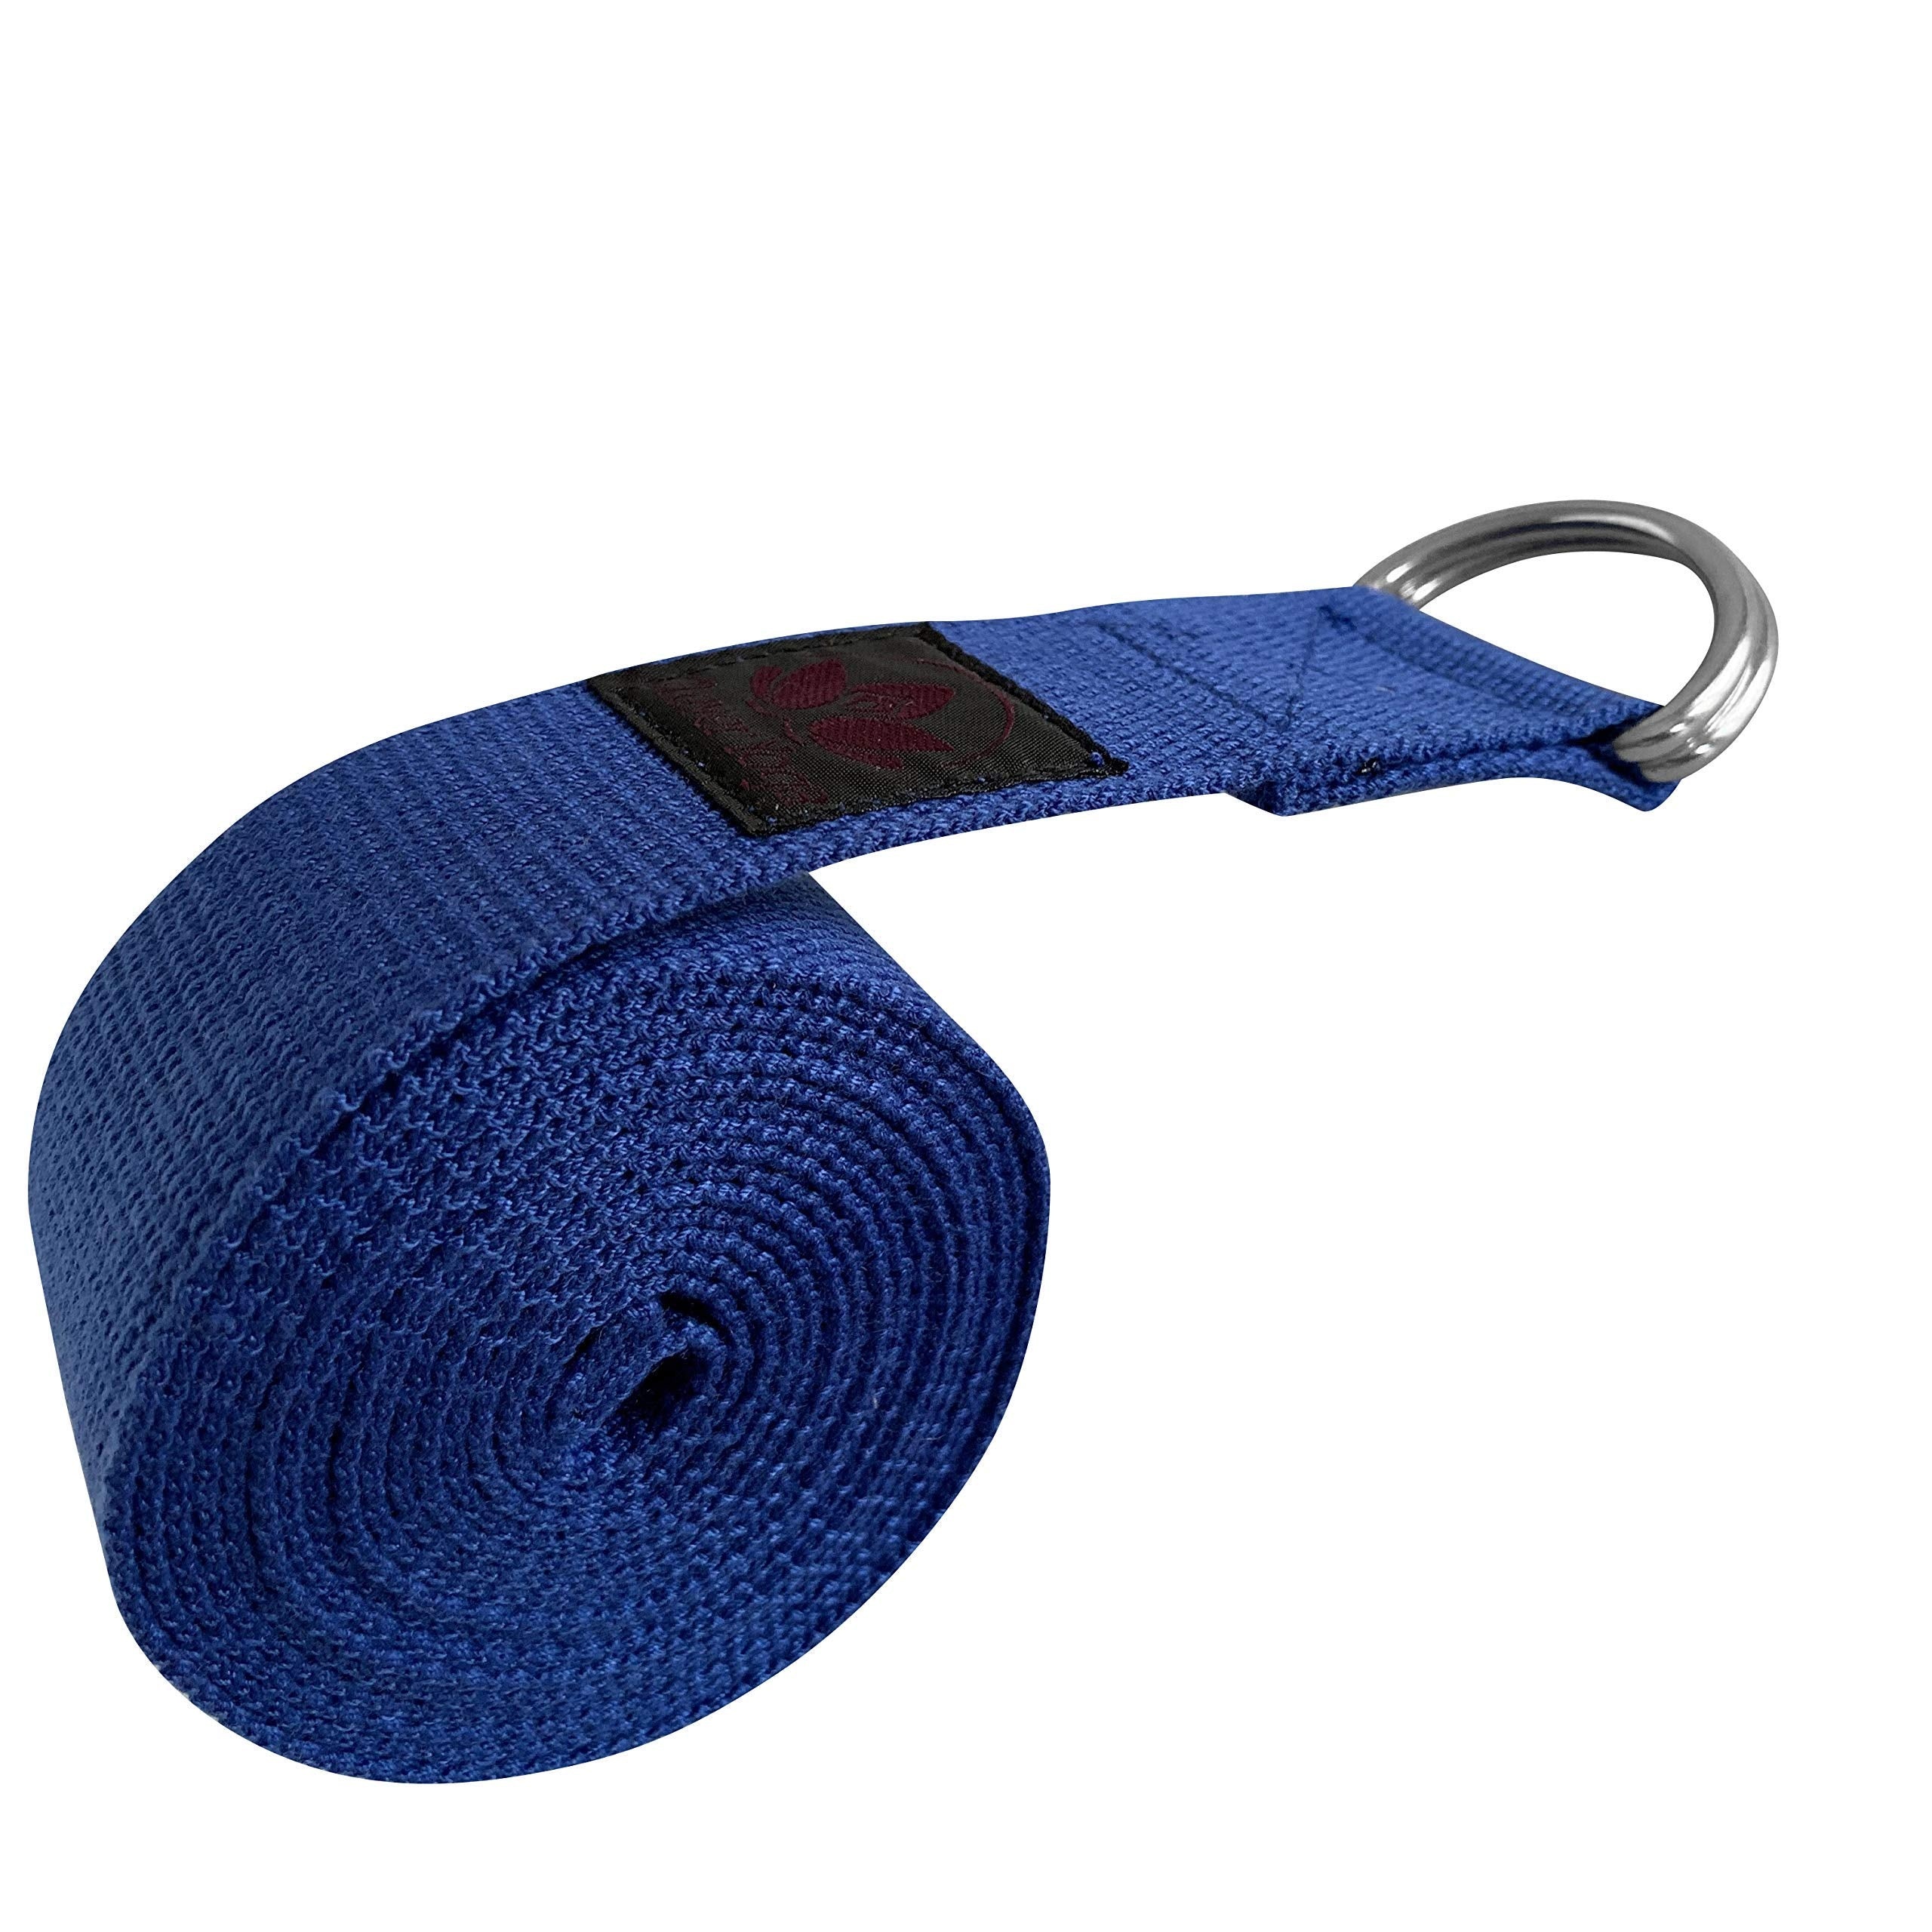
Clever Yoga - 8 ft Yoga Strap for Exercise & Physical Therapy, Leg Stretching Strap Yoga Accessories & Stretching Equipment, Leg Stretcher for Women & Men, Home Workout Essentials - Blue
Brand: Clever Yoga Color: Blue Features: Beginner Stretch: If you’re starting out, this yoga strap helps you ease into poses you can’t yet reach, preventing strain or loss of balance. Advanced yogis can use it to try more challenging poses. Essential Equipment: This stretching strap is a must-have yoga prop and stretching equipment to enhance your practice and improve posture, alignment, and overall technique. Flexibility Stretcher: Our yoga straps bridge the gap when flexibility is a challenge, assisting you as you stretch deeper and improve over time. They are essential yoga accessories, providing the support needed to enhance your practice. Therapy & Support: Ideal for simple stretches during your practice or as a physical therapy strap for PT sessions, it supports increased movement and recovery. Versatile Design: The 8-foot-long yoga strap comes in multiple color options, making it a stylish and practical tool for stretching and exercise. Binding: Apparel model number: FBA_LYSB00XB0DSIW-SPRTSEQIP Part Number: FBA_LYSB00XB0DSIW-SPRTSEQIP EAN: 0712012035757 Package Dimensions: 6.9 x 2.1 x 2.1 inches
Brand: Clever Yoga
Category: Sporting Goods > Fitness & General Exercise Equipment > Yoga & Pilates > Yoga Mat Bags & Straps > Yoga Mat Straps